Buntkicktgut

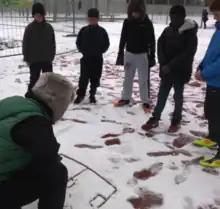
Training sessions run by Street Football Workers take place once a week all year round

With the “Street Football Work” program and the follow-on “School Football Work” program, Buntkicktgut offers open training sessions in recreational grounds and parks based in targeted districts of the city. Street Football Workers are active in their own city district and undertake responsibility for younger participants there. Every Street Football Worker offers regular training sessions at set times (minimum once a week) for groups/teams of 8-12 children or young people on their “home pitch”, be it the school playground, the rec around the corner, a patch of grass in the park or the courtyard of their block of flats. The training session is open to everyone. The teams take part in the city leagues, which span all city districts and run all year round in the form of a summer and a winter season. On top of that there are regular events, camps, and tournaments for special occasions. An important component of the project is the unique organisation of the teams and the assumption of responsibility by young people in the different areas of participation. From this independence and responsibility stems a dynamic which keeps the leagues alive and running.